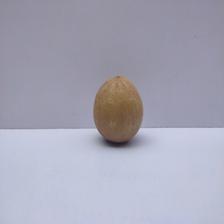
Size: Medium